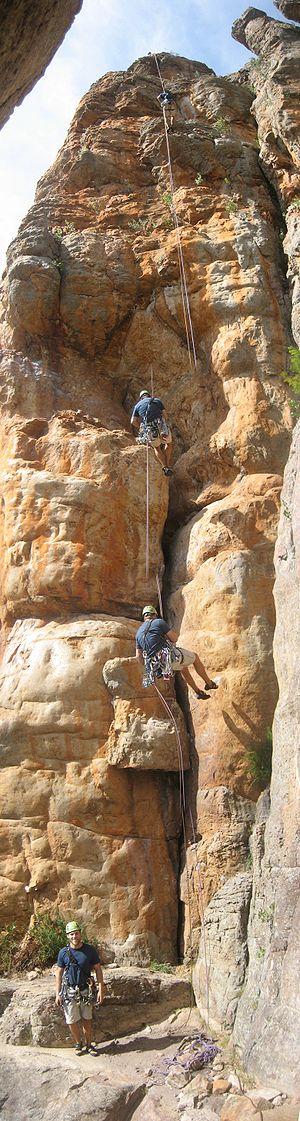
La descente en rappel est une technique de descente contrôlée à l'aide d'une corde, d'un dénivelé vertical, le long d'une paroi rocheuse ou dans le vide.